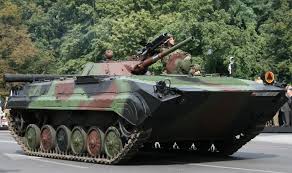
Label: T-72